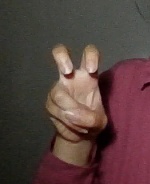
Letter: toot